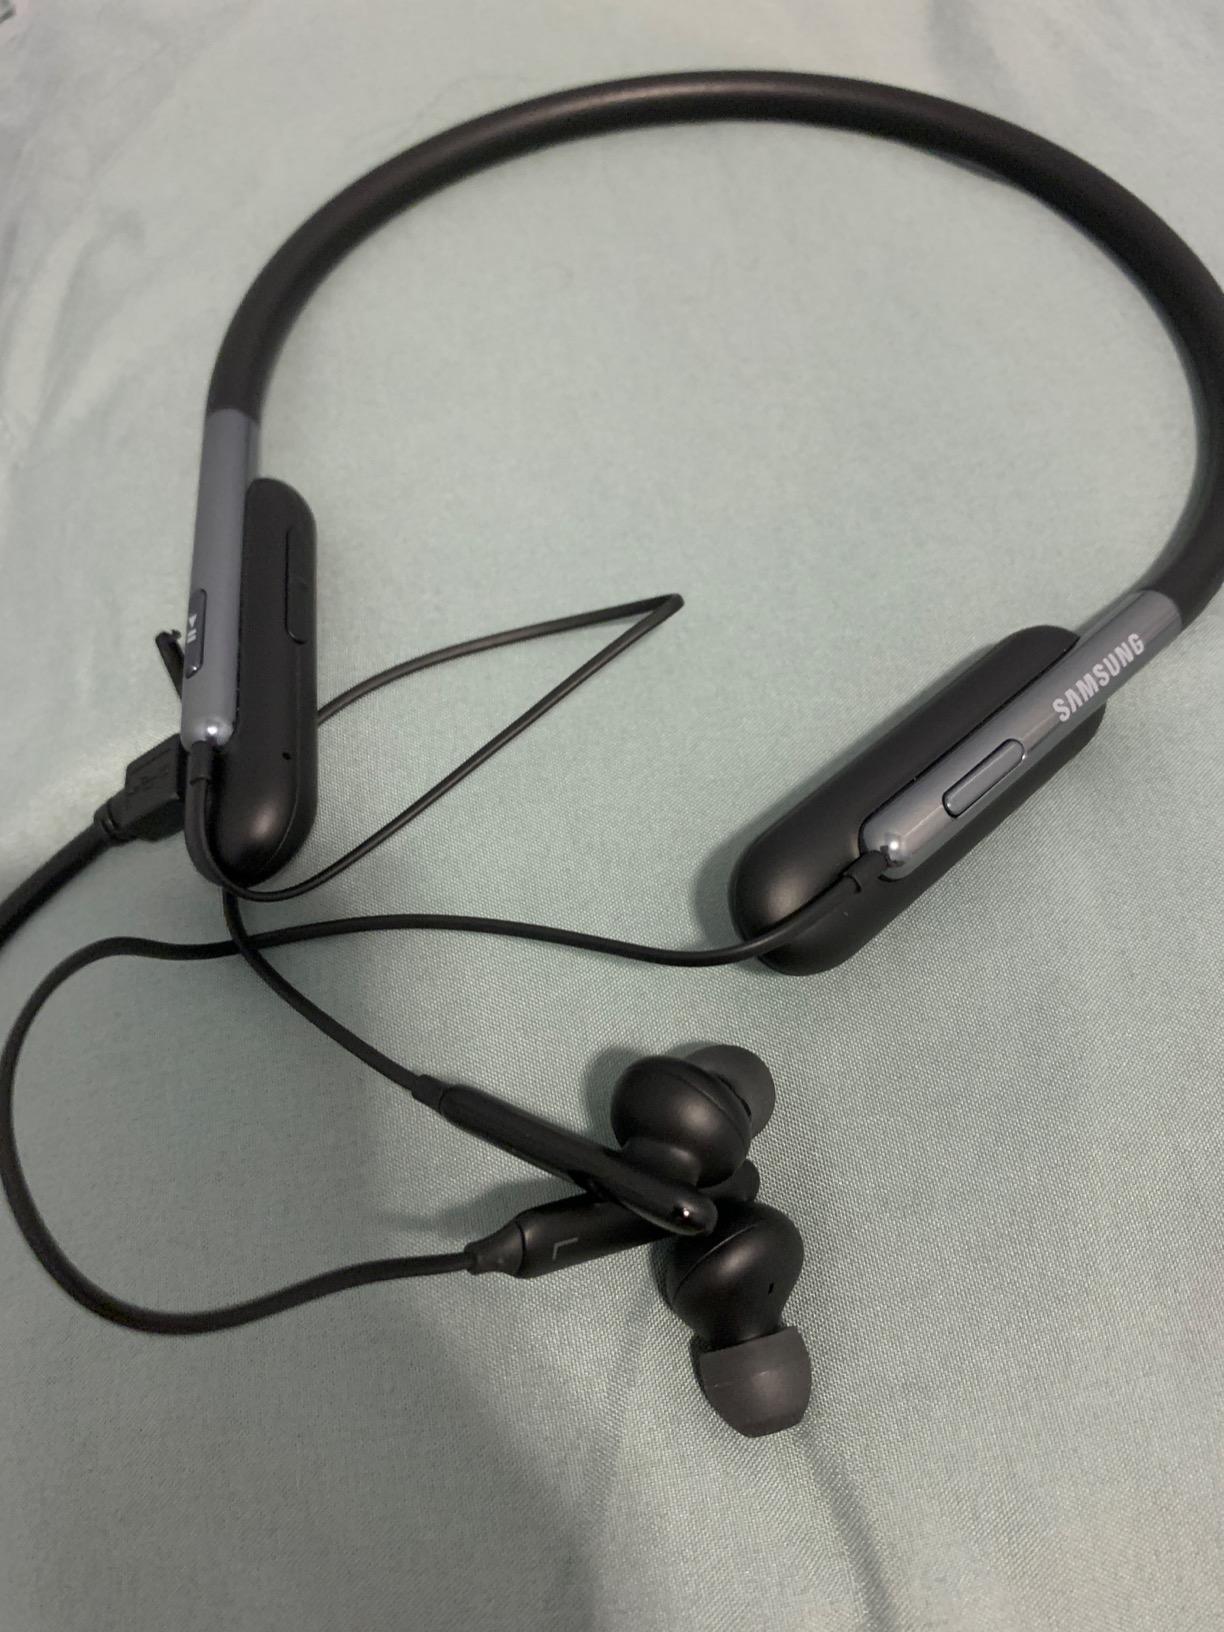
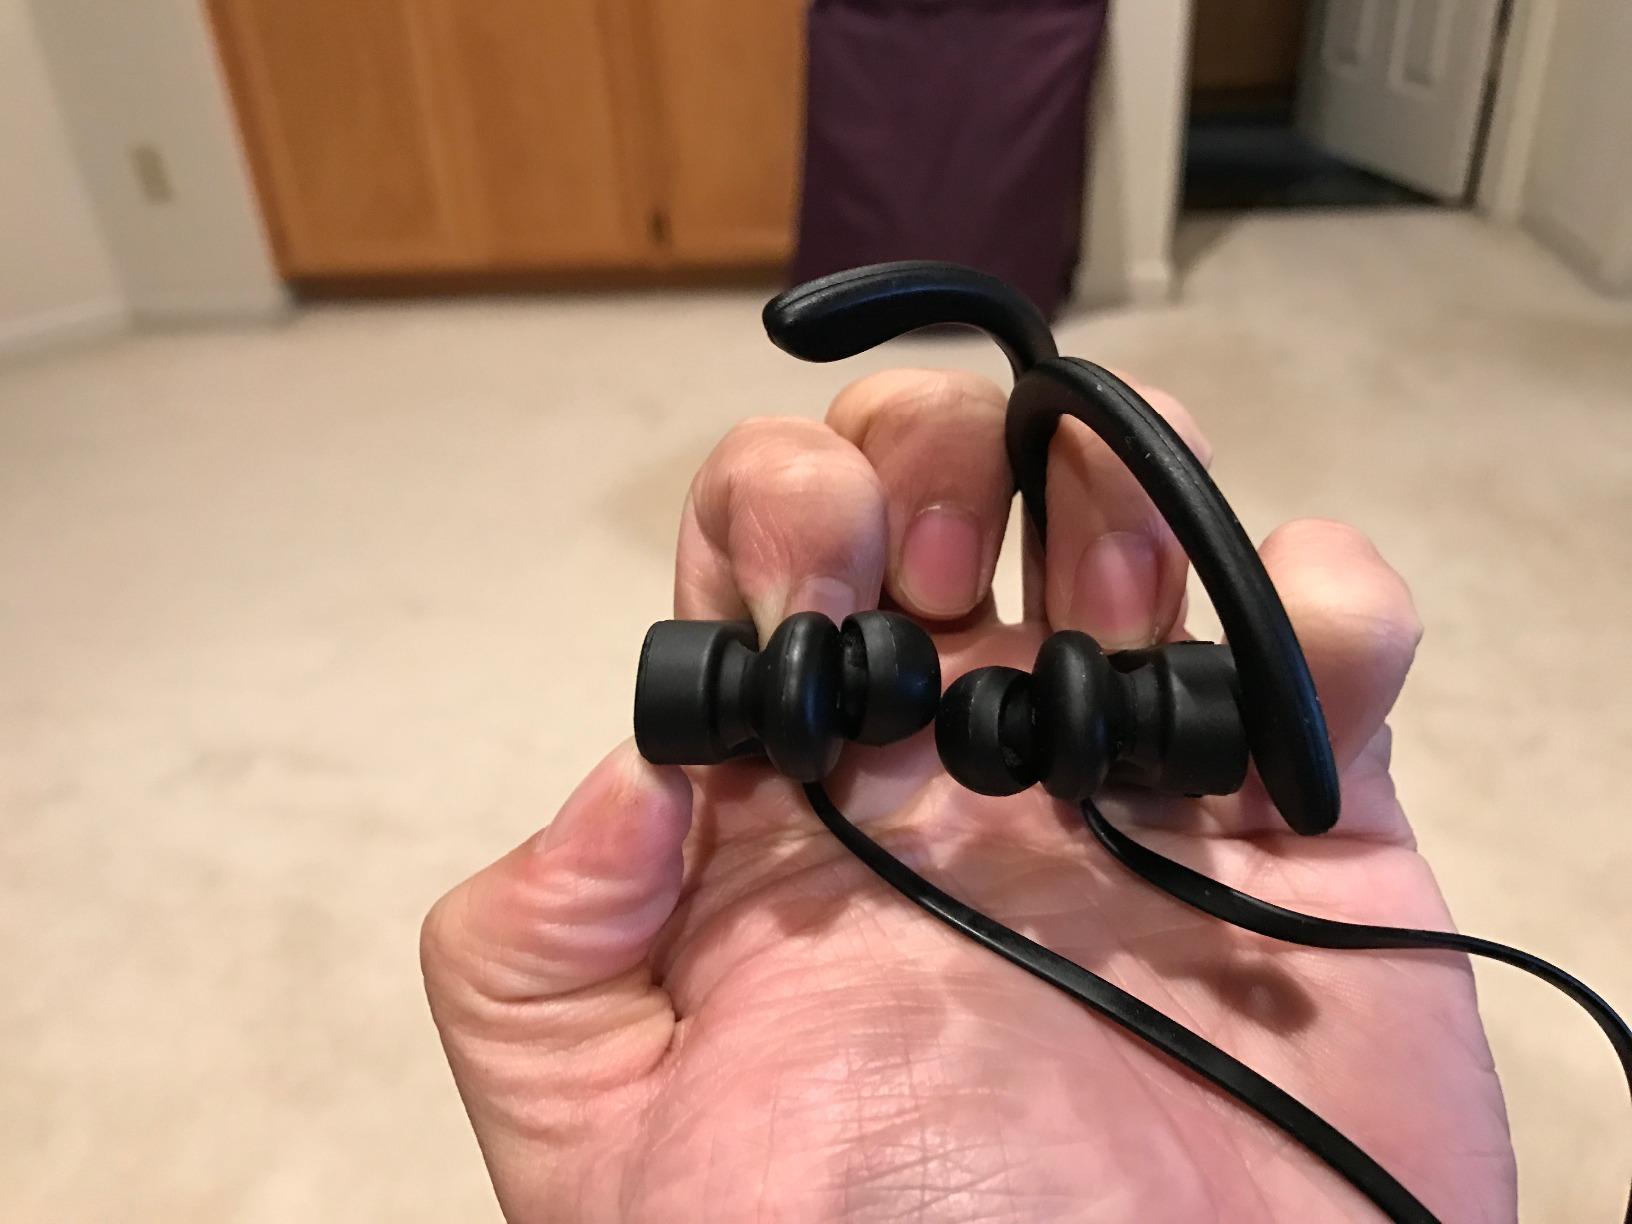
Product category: headphones
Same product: no